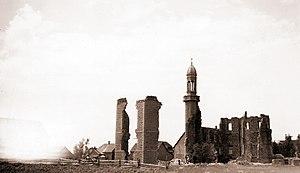
Ruines du Collège Sacré-Coeur, après l'incendie du 30 décembre 1915.
Le Collège Sacré-Cœur était un collège canadien construit en 1899. Il se trouvait à Caraquet, au Canada. Après avoir été détruit par un incendie en 1915, il a été reconstruit à Bathurst.